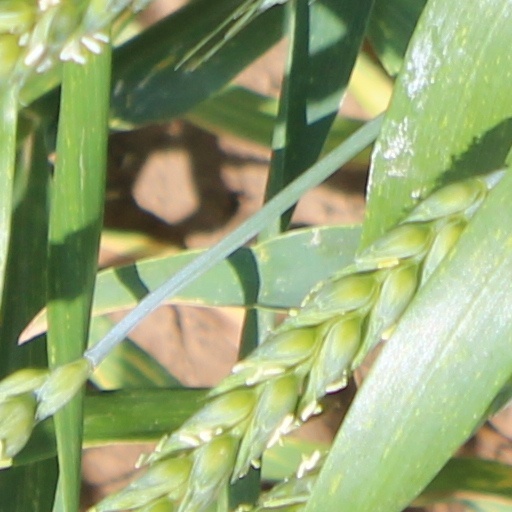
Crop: wheat